Li Wanheng

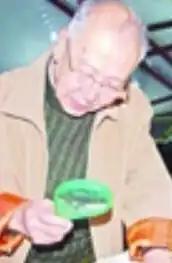

Li Wanheng (October 1923 – 6 May 2016) was a Chinese colonel of the People's Liberation Army. He served as the commander of the 67th Army of the People's Liberation Army from 1981 to 1983.